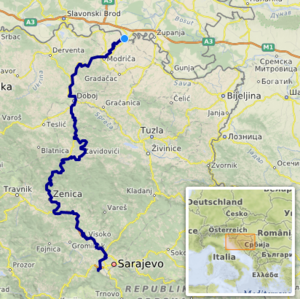
carte réalisée sur umap [1] This map was created from OpenStreetMap project data, collected by the community. This map may be incomplete, and may contain errors. Don't rely solely on it for navigation.
La Bosna avec ses 271 kilomètres est une des rivières les plus longues et importantes de Bosnie-Herzégovine, et un affluent de la Save, donc un sous-affluent du Danube. Elle était nommée Bosona par l’empire romain.